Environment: real
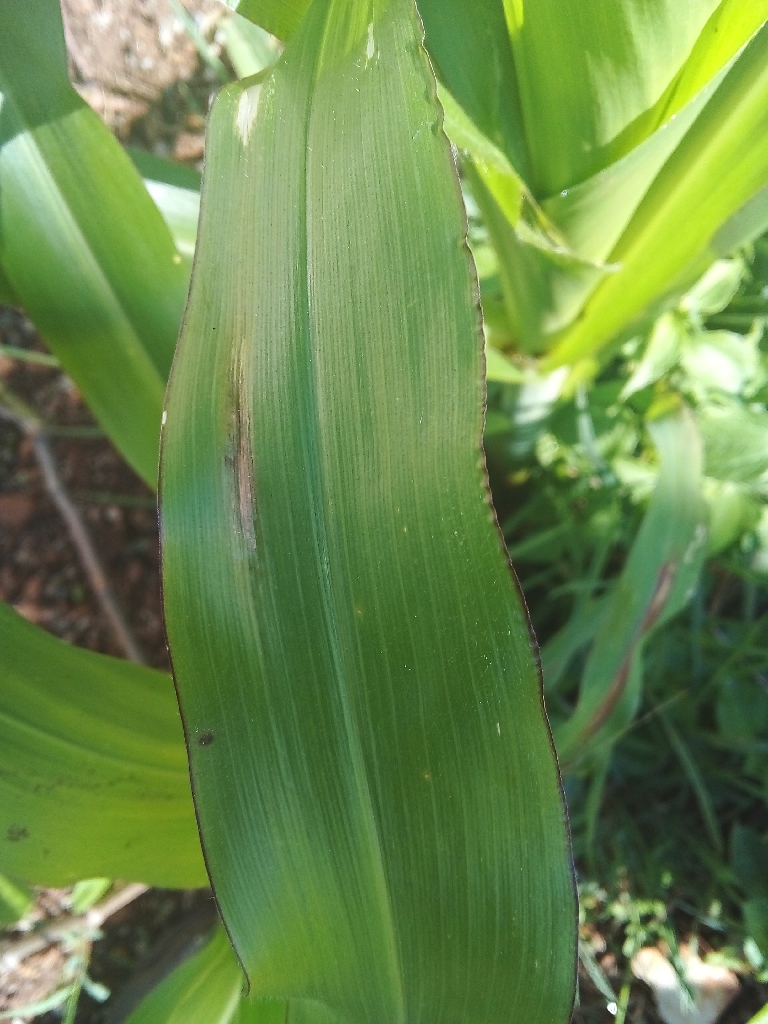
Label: northern_corn_leaf_blight